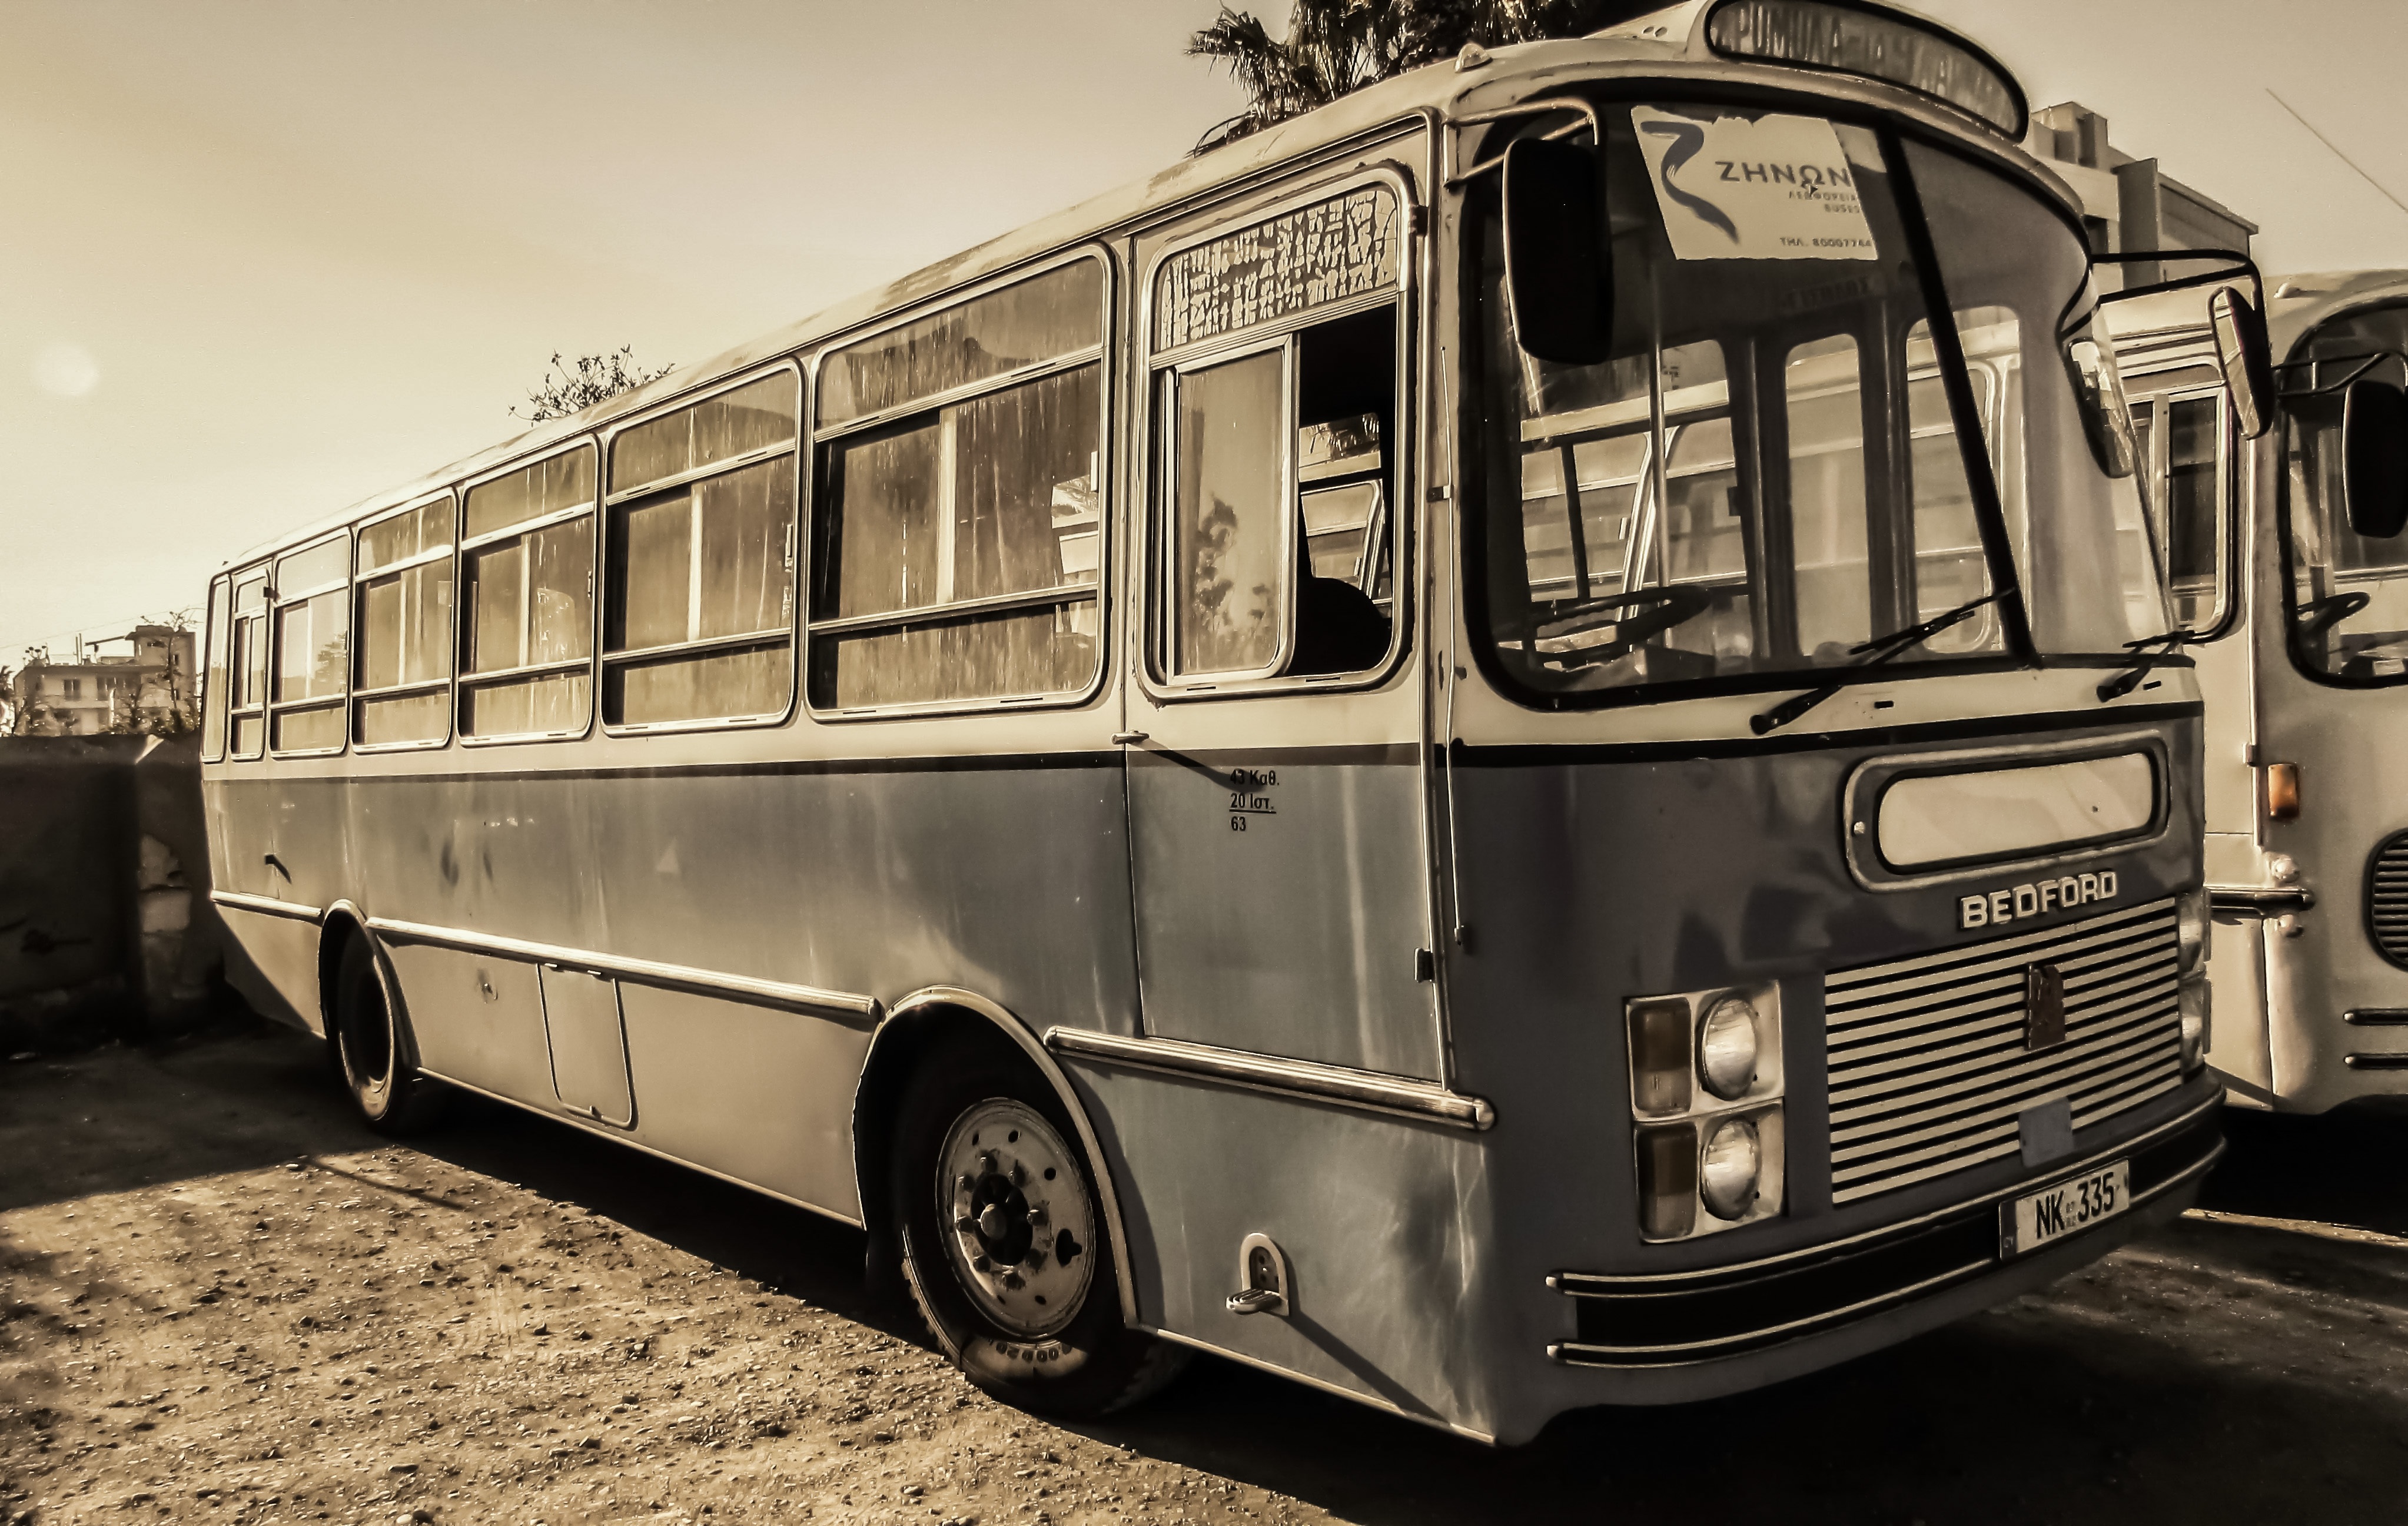
vintage, antique, urban, transportation, transport, vehicle, public transport, bus, public, cyprus, old bus, larnaca, land vehicle, mode of transport, flxible new look bus